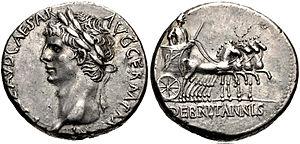
La conquête romaine de la Bretagne débute en 43 apr. J.-C. à l'initiative de l'empereur Claude. Cependant, l'activité militaire romaine dans les îles Britanniques avait déjà commencé au siècle précédent, puisqu'en 55 et 54 av. J.-C. l'armée de Jules César avait déjà tenté deux expéditions, restées sans lendemain, mais qui permirent toutefois d'inclure le sud de l'île dans la sphère d'influence économique et culturelle de Rome. De là proviendront les relations commerciales et diplomatiques qui ouvriront la voie aux expéditions militaires de Claude et de ses successeurs. La conquête de l'île s'arrêtera en 83 apr. J.-C.
Février : Triomphe de Claude pour la conquête de la Grande-Bretagne, de retour à Rome après six mois d'absence.